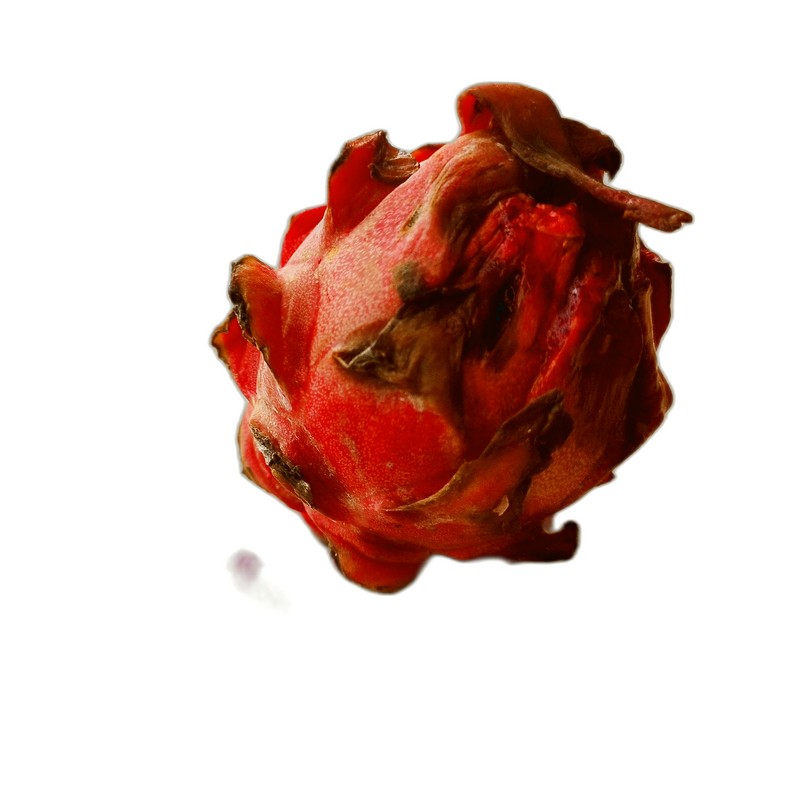
Label: Defect Dragon Fruit